A Family (2024 film)

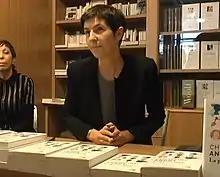
Meeting with Christine Angot at the bookstore Les notebooks de Colette on April 5, 2014.

Christine Angot, a novelist, goes back to Strasbourg with a camera as part of her book tour. She first met her father there when she was thirteen and spent some holidays with him. It is then, when he began to rape her. He passed away a long time ago, but his family still lives in the same place. She decides to knock on their door. She then starts a filmic journey that explores the unspoken, in the now and the then, with other relatives, the mother, the daughter, the spouse... and gradually reaches out to wider social circles. The autobiographical debut film shows and questions what the members of a family that was affected by incest say.